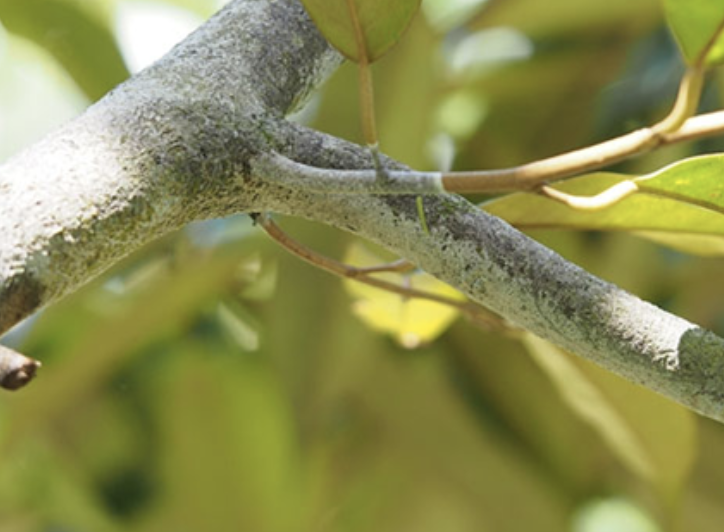
Label: pink_disease